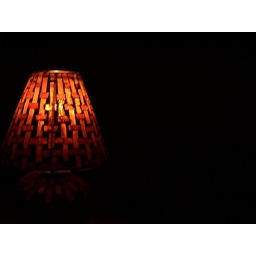
Once again, My lamp with a candle in it on the toilet. You might see the toilet. Haha.